Charge at Haritan

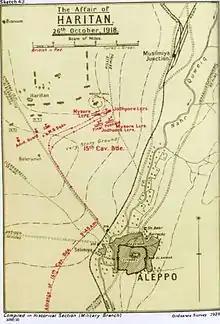
Falls Sketch Map 43 Haritan 26 October 1918

On 21 October the 15th (Imperial Service) Cavalry Brigade were issued orders to continue the advance to Aleppo. The brigade was preceded by seven light armoured cars, but the remainder of the division was following a day behind. On 24 October the armoured cars advance was stopped by Turkish defences near Khan Tuman. The Turks held a strong defensive line, on a ridge line to the south and west of Aleppo. The brigade was ordered to occupy a position on the Aleppo-Alexandretta road and to clear Turkish trenches on the ridge to the west of Aleppo. However, when they reached the ridge line on 26 October the position had been evacuated. Intelligence from locals suggested that a force of one thousand men with two small artillery guns were heading north out of Aleppo, so the brigade set off in pursuit. At 11:00 the leading two Jodhpur Lancers squadron and a machine-gun section reached a position overlooking Haritan to the north of Aleppo, when they came under Turkish small arms fire. Brigadier Harbord in command ordered an immediate brigade attack, the Mysore Lancers would move around to the east of the ridge and charge the village followed up by the other two Jodhpur Lancer squadrons. While the remainder of the Brigade Machine-Gun Squadron would move onto the ridge to provide covering fire, with the two other Jodhpur squadrons. The armoured cars of No. 12 Light Armoured Motor Battery arrived at 11:30 and were ordered along the main road to support the attack. As the attack started the leading armoured car developed a fault and returned to their start position, a misunderstanding resulted in the rest of the battery following them, taking them out of the attack. The Mysore Lancers had also started their advance but discovered the Turkish line was longer than expected and had to move further east, out of range of their supporting machine-guns, to get into a position to charge. At 12:00 the lancers charged the Turkish position, killing fifty men and capturing another twenty prisoners. But without any fire support from their machine-gun squadron they were unable to penetrate into the Turkish defences and were forced to withdraw to the rear, dismount and keep the Turkish position under observation. The extent of which had not until then been fully appreciated and was now estimated to be held by a force of three thousand infantry, four hundred cavalry, up to twelve artillery guns and between thirty and forty machine-guns. One group of Turkish soldiers started towards the Mysore Lancers position, but halted about short and started to dig new defensive trenches. Unable to progress against the larger force the brigade kept the position under observation and at 21:00 the Turks were observed to be withdrawing and had completely evacuated their positions by midnight. Just prior to that at 23:15 the 14th Cavalry Brigade arrived, setting up their own observation lines, until daylight when they took over the 15th Brigades positions. In the days battle Turkish casualties were estimated to be around 100 men, while the brigade had four British officers killed including Lieutenant-Colonel Holden, the senior Special Service Officer, attached to the Jodhpur Lancers, one Indian Officer and sixteen other ranks were also killed. Twelve officers, six of them British, and forty-four other ranks were wounded, another three other ranks were reported missing. That night the Turkish forces withdrew to Deir el Jemel to the north-west of Aleppo. The 5th Cavalry Division was not strong enough by itself to continue the advance and halted waiting for the Australian Mounted Division to catch up with them. However the day after their unsuccessful charge, 27 October the brigade became the division reserve and was ordered back to Aleppo.